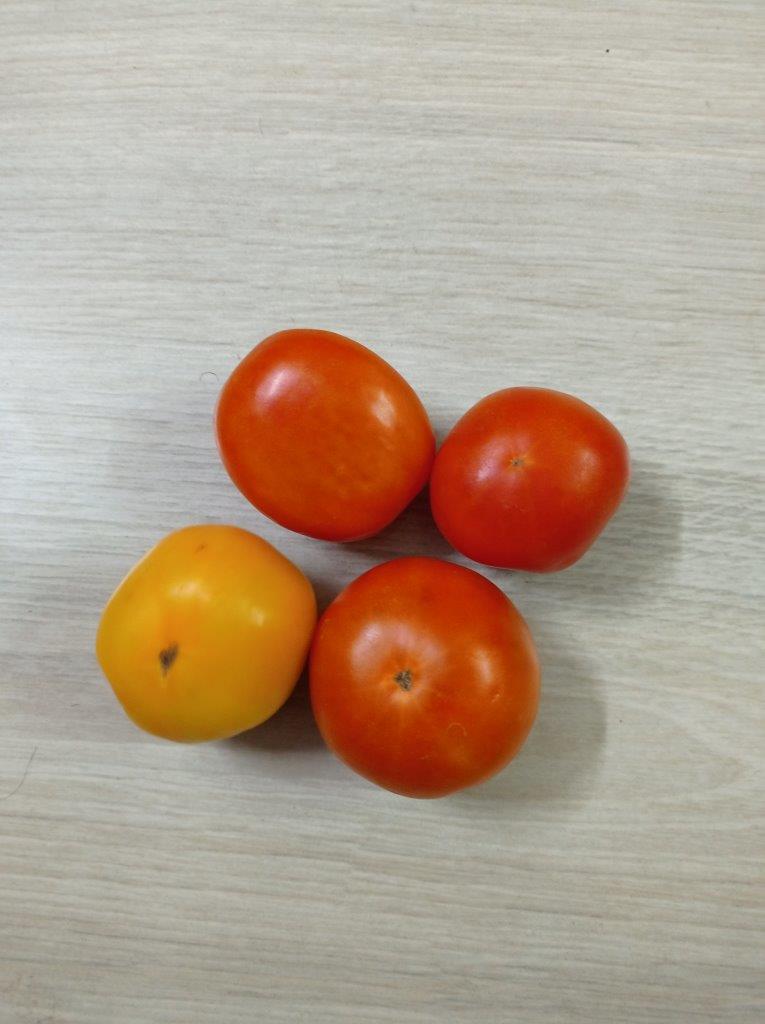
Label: Fresh